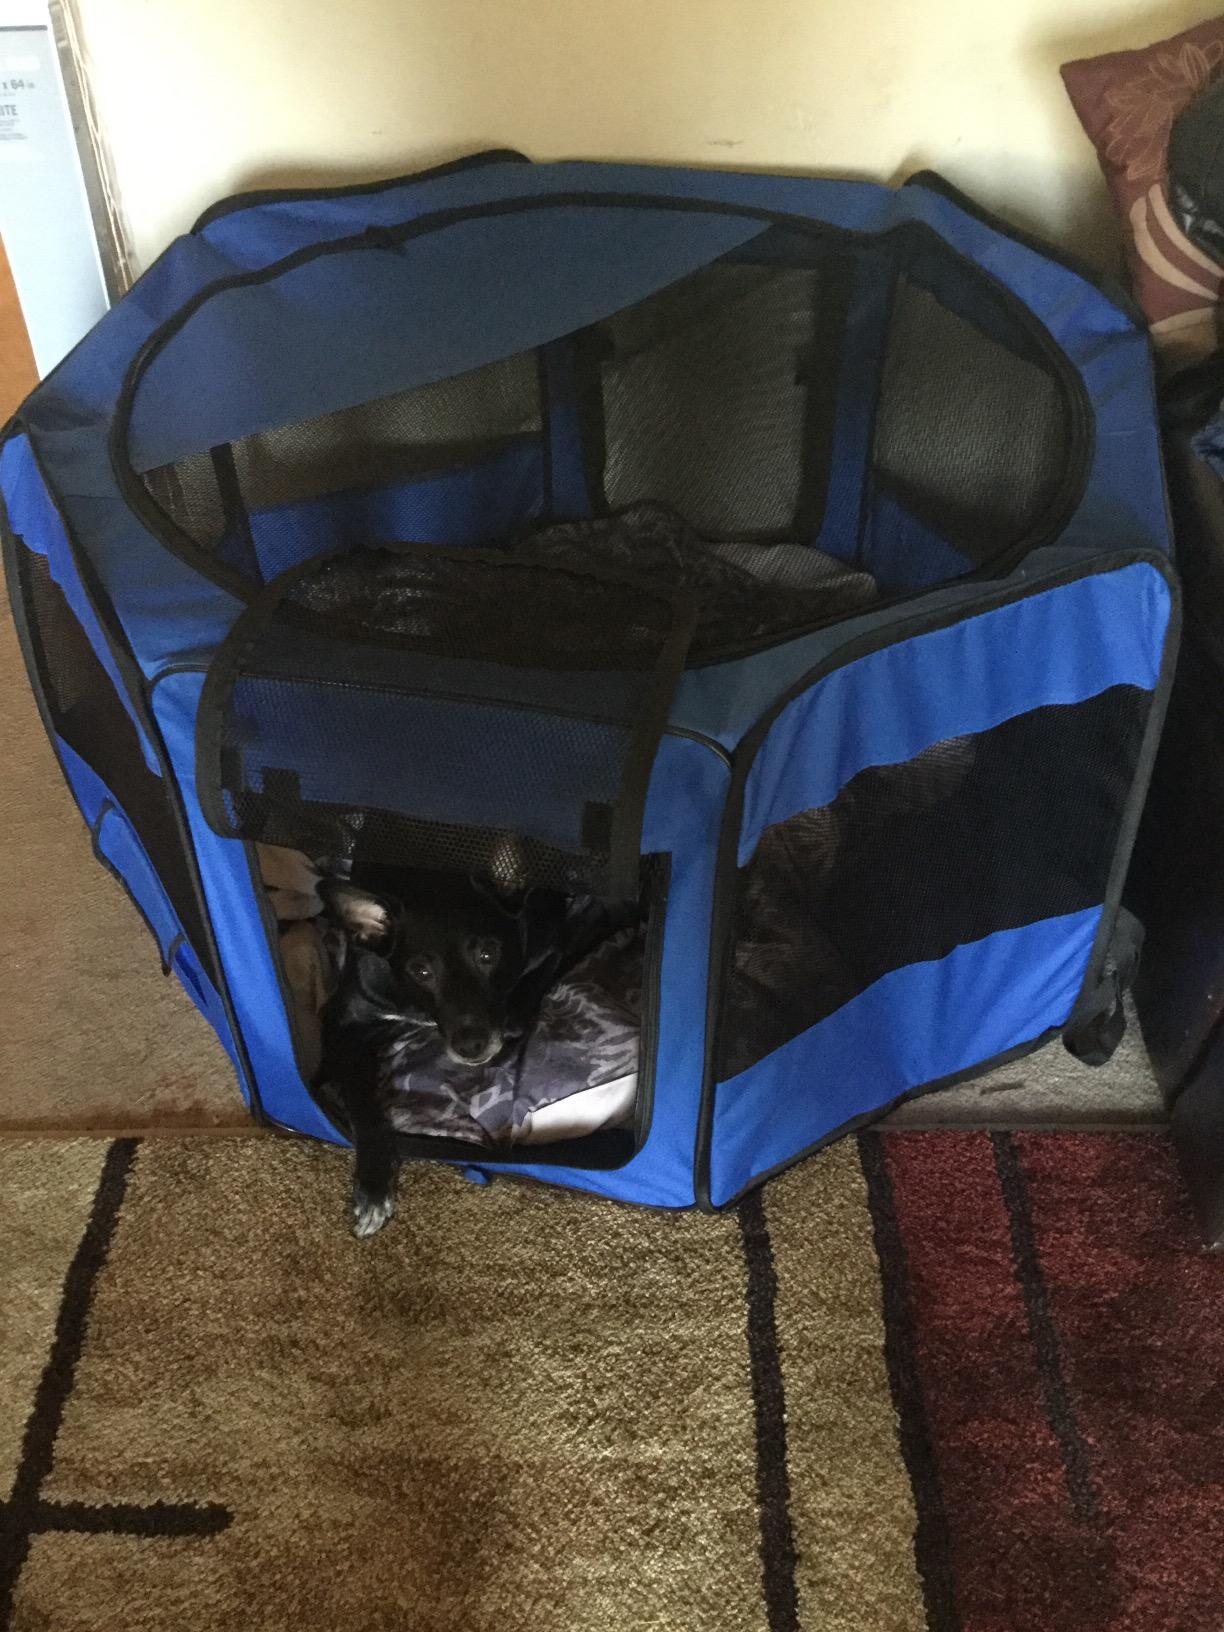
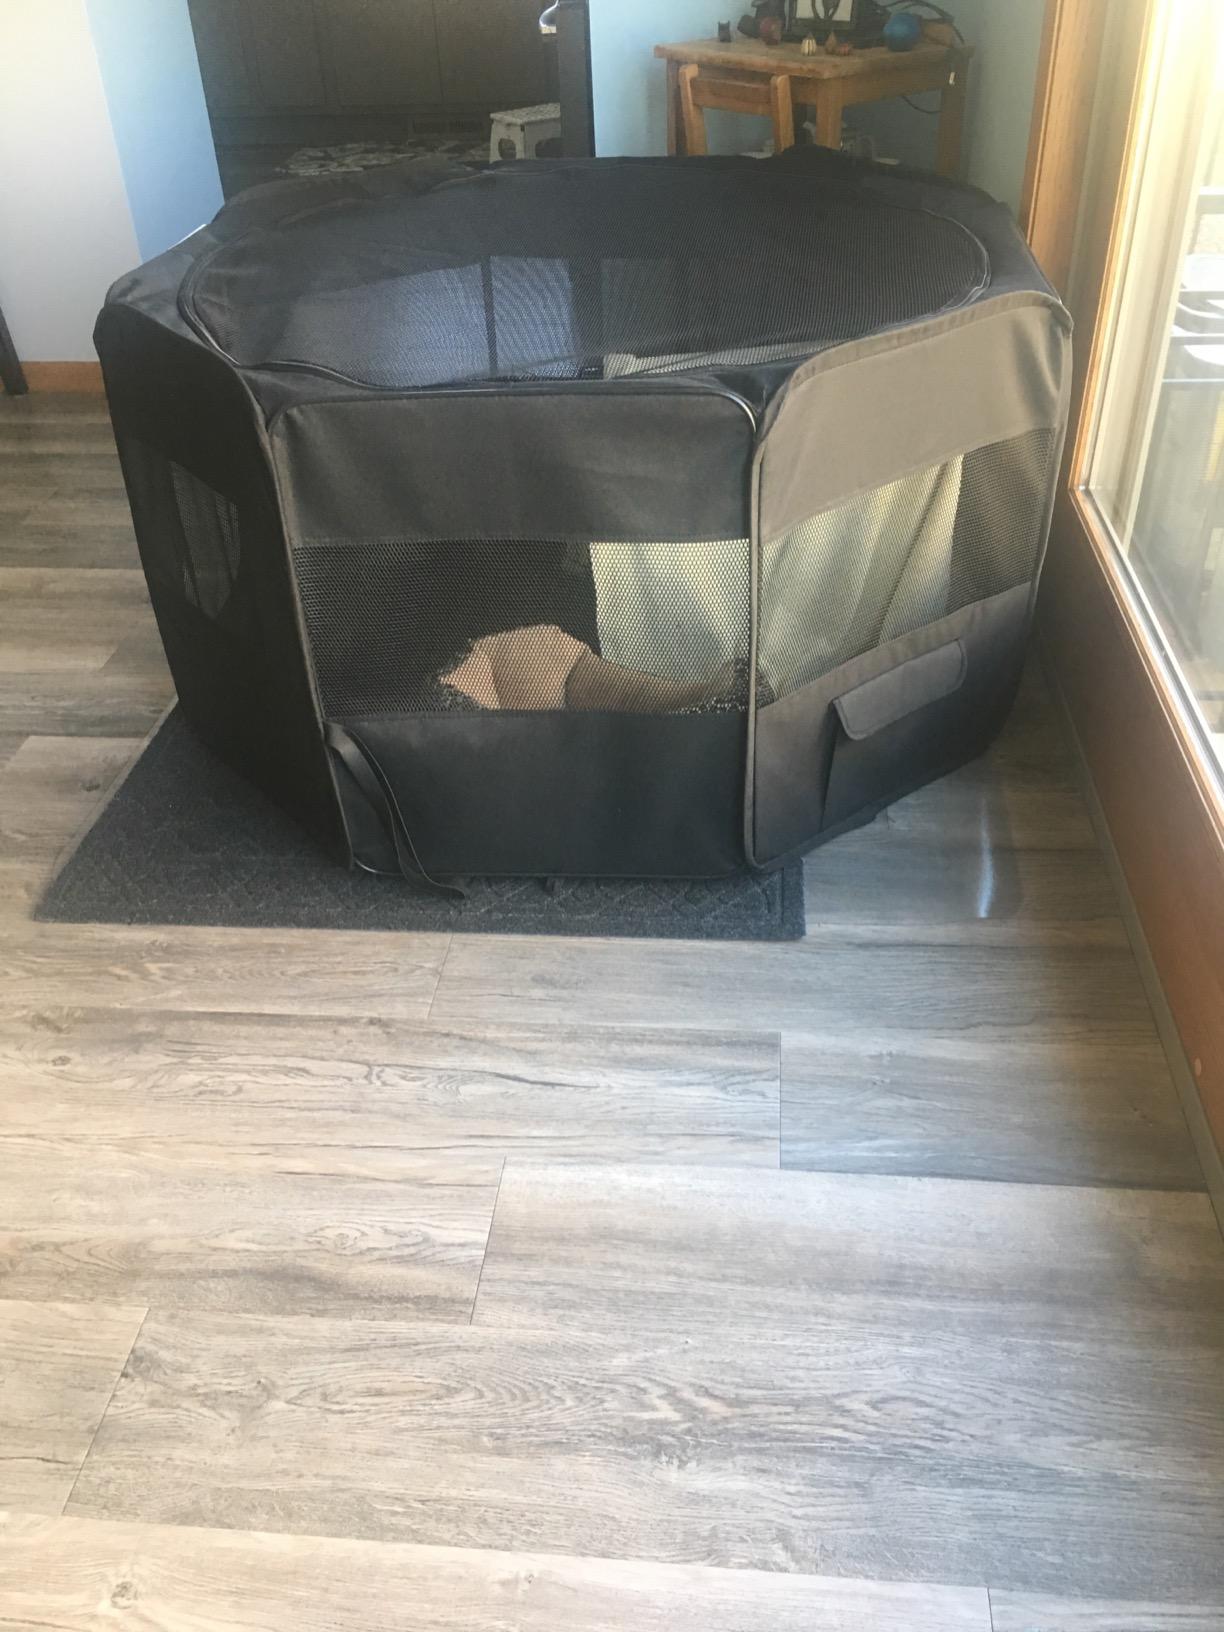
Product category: items_kennel
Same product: no